Visual arts of Chicago

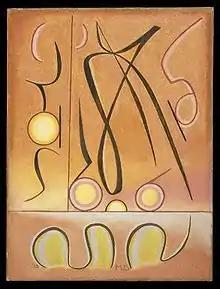
Xdx by Manierre Dawson from ca. 1910

Chicago has a strong tradition of satirical, even grotesque art and illustration. The early books of L. Frank Baum were illustrated with the strange work of William Wallace Denslow. The Chicago tradition of political satire is seen in cartoonish artist Hy Roth, and actual cartoonists Heather McAdams and Nicole Hollander. Other Chicago cartoonists recognised by the art world include Lynda Barry, Dan Clowes, Jay Lynch and Chris Ware (whose work was shown at the 2002 Whitney Biennial). Significant comics artists from Chicago include Jessica Abel, "Herblock" (Herbert Block), animator Walt Disney, adventure satirist Phil Foglio, and goth cartoonist Jill Thompson.